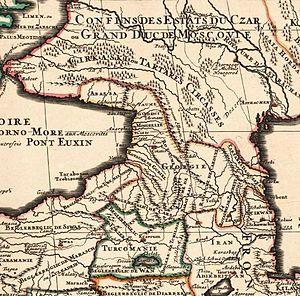
Carte du Caucase dans l'empire Ottoman en 1696, par Hubert Jaillot.